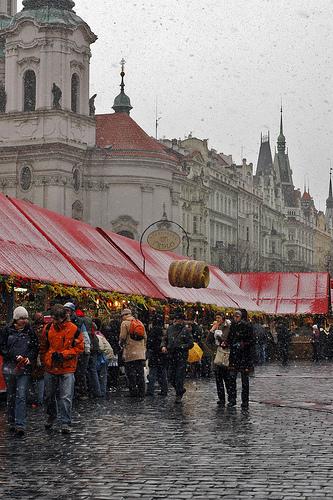
Weather: rain or strom